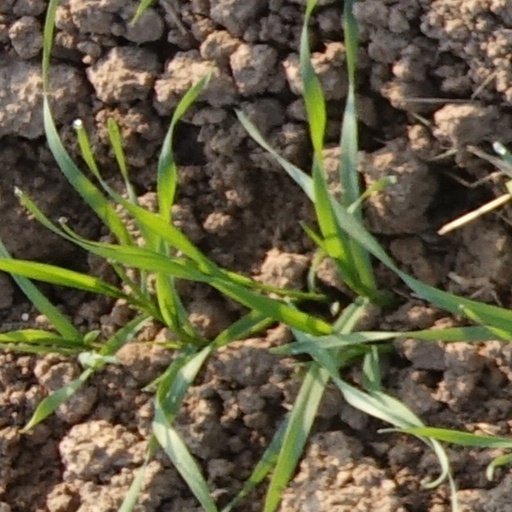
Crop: wheat